Frederick Augustus Hely

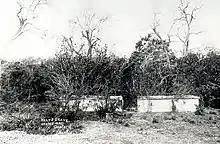
Grave of Frederick Augustus Hely, Wyoming, NSW, Australia

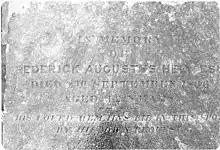
Inscription on the grave of Frederick Augustus Hely

The homestead of Hely's former farm (now Wyoming Cottage), its former stables (now a residence known as The Grange) and Hely's Grave all survive and are listed on the New South Wales Heritage Register.